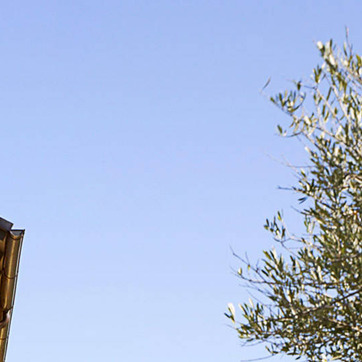
Material: sky